First-person shooter

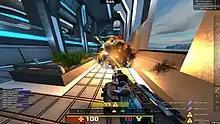
2011 shooter "Xonotic"

"Wolfenstein 3D" was the first episodic FPS game developed by id Software, as a successor to the successful 1980s 2D infiltration video-games "Castle Wolfenstein" and "Beyond Castle Wolfenstein" from Muse Software, and published by Apogee Software the 5th of May 1992 in which the player had to explore mazes while battling Nazis to find keys required to unlock doors to reach each floor's exit all while searching every wall for secret areas filled with treasures for a higher score until each episode's last floor's boss and was an instant success because of its first episode's distribution and spread as shareware whereas the second and the third available after registration; and the three last prequel episodes available as a separate mission pack, to the point that it has since been credited for having single-handedly invented the concept of first-person-shooter as a genre of video-games. It was built on John Carmack's ray casting technology already experimented into id's previous games "Hovertank One" and "Catacomb 3D" to create a new standard for first-person-shooter video-games widely emulated, improved, and still applied to this day. Tom Hall originally designed it to be a first-person infiltration game including stealth, hiding dead bodies, disguises and alarms, following the legacy of its predecessors, and the game engine does include these original features, however John Romero and John Carmack wanted a simple shooter and Tom Hall had to fight hard to even include the secret areas. Despite its violent themes, "Wolfenstein" largely escaped the controversy generated by the later "Doom", although it was banned from Germany due to the use of Nazi iconography which is a sensitive topic there where Wolfenstein has been forbidden until 2022 and Nintendo too required id Software to remove blood, gore, and all Nazi iconography as well as replace the enemy attack dogs with giant rats to allow it to be released on SNES because of their anti-violence policy. id Software released a map editor to let players create and share online their own home-made maps for the game which started the players' modding communities who blossomed with "Doom" and maintain their games alive continuously sustaining new content for them. During "Doom"'s development, id Software quickly developed a short extension for "Wolfenstein 3D" titled "Spear of Destiny" released the 19th of September 1992 to tease the players with the Hell to come in "Doom" as "Spear of Destiny" concluded into Hell, then two years later, "Doom 2" included two secret levels featuring "Wolfenstein" in Hell while re-using "Spear of Destiny"'s Hell final level's music to close the loop.